San Felipe Stakes

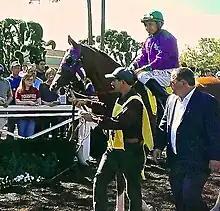

The San Felipe Stakes is an American Thoroughbred horse race run annually at Santa Anita Park in Arcadia, California. It is a Grade II event open to three-year-old horses. Normally held in early -March, it is raced at a distance of one and one-sixteenth miles ( furlongs) on dirt and currently offers a purse of $400,000. It is listed as an official prep race on the Road to the Kentucky Derby.